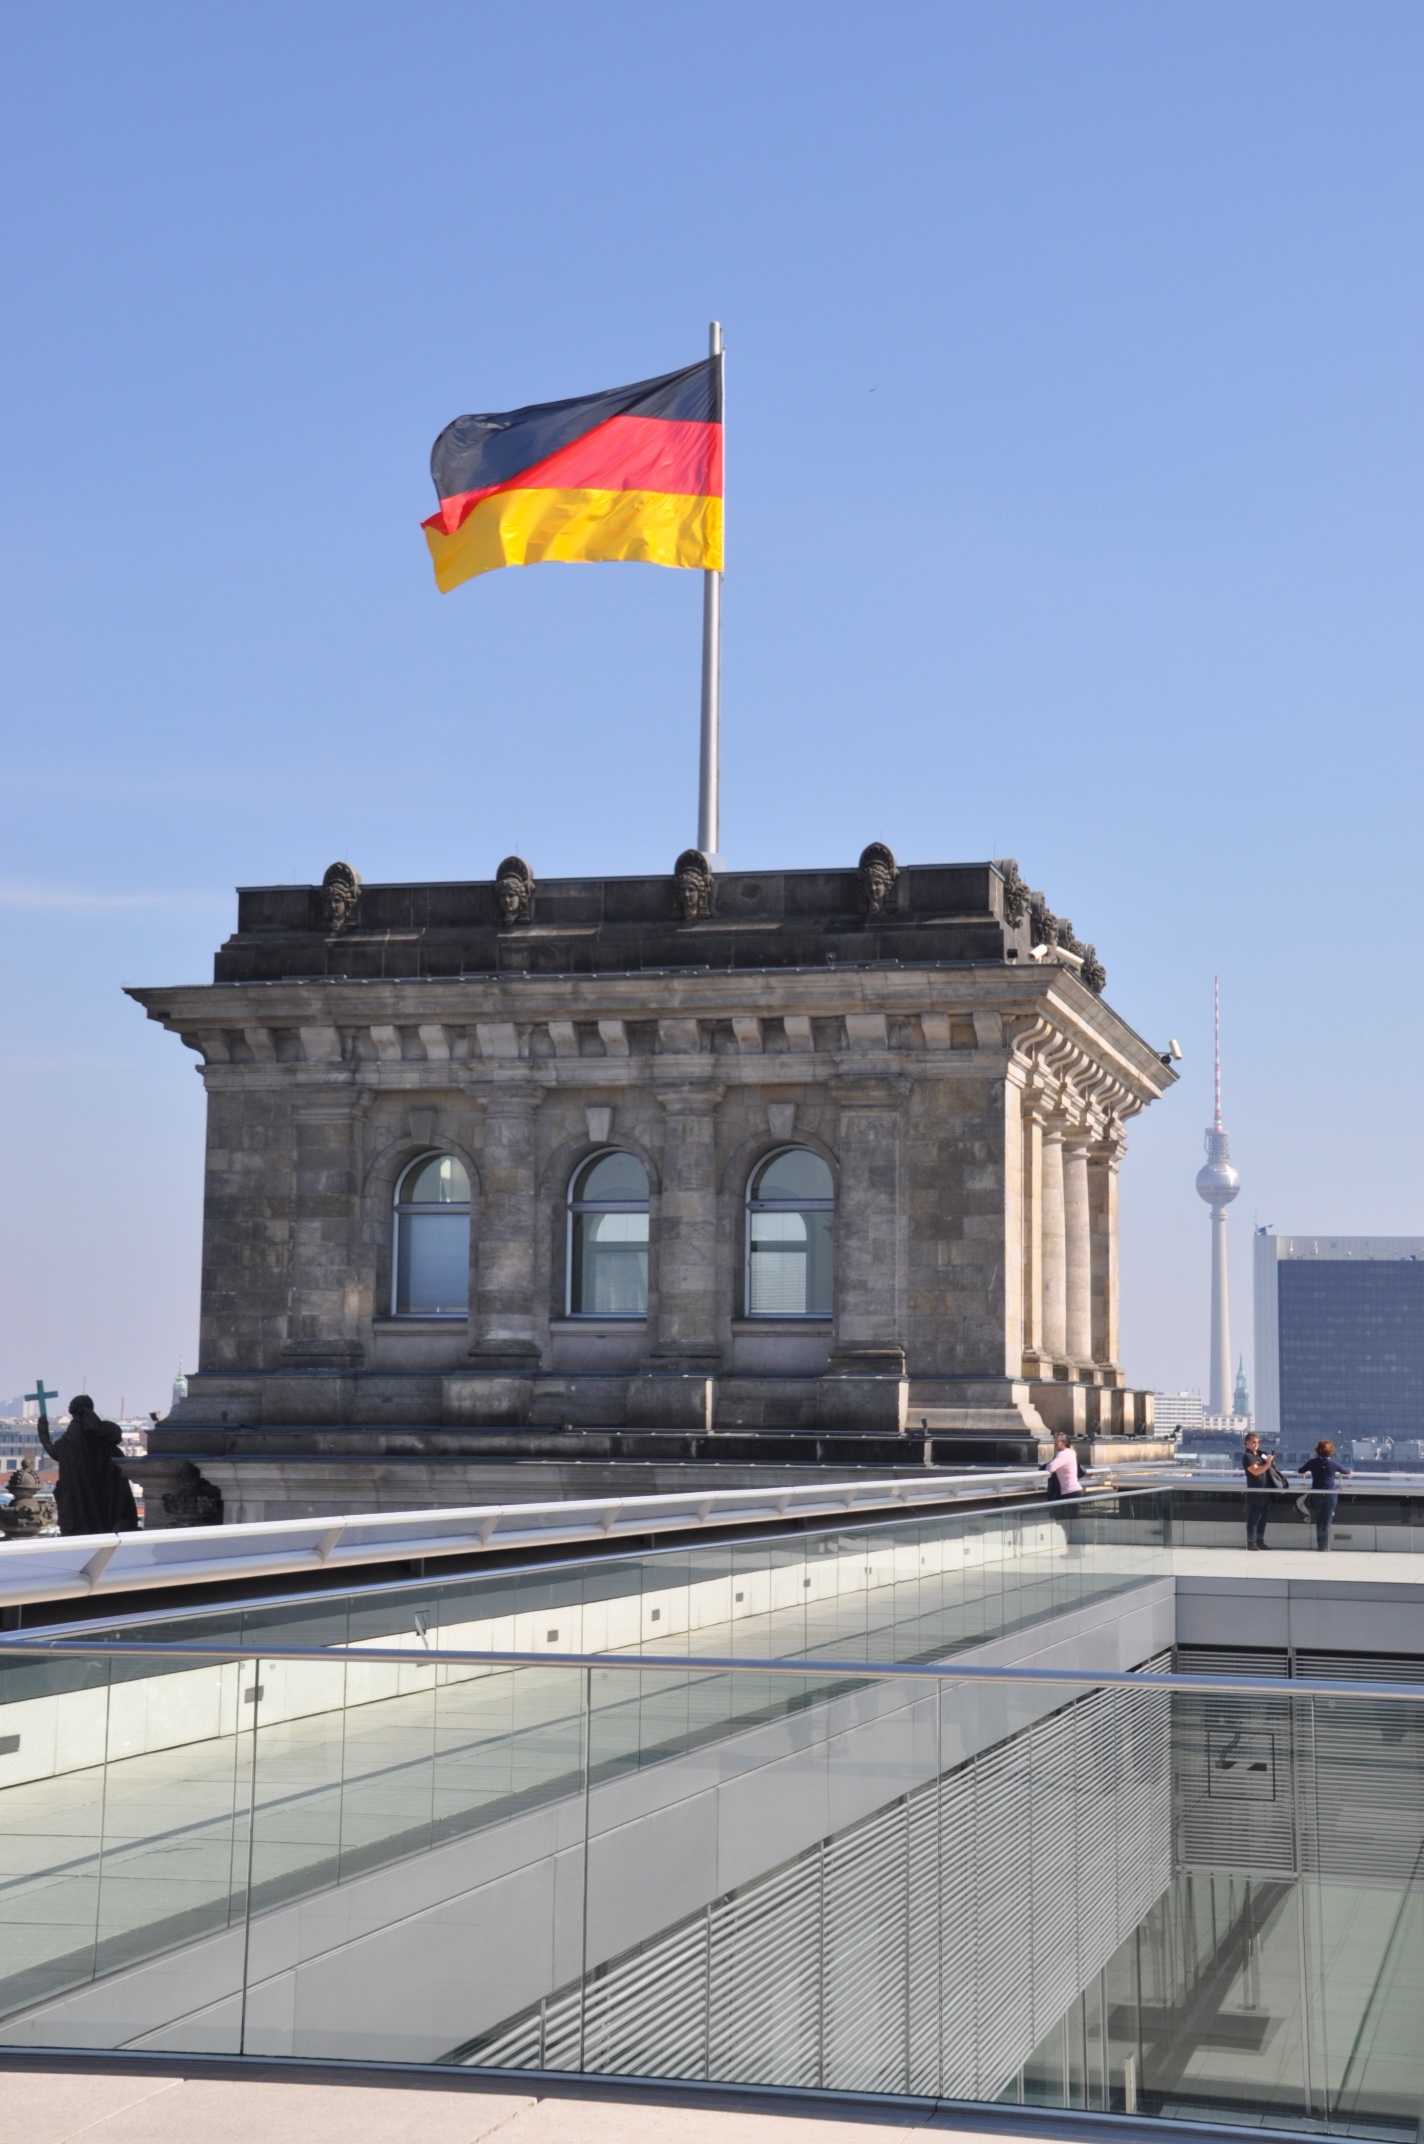
architecture, home, monument, tower, flag, landmark, facade, memorial, germany, berlin, german, blow, reichstag, flutter, black red gold, german flag